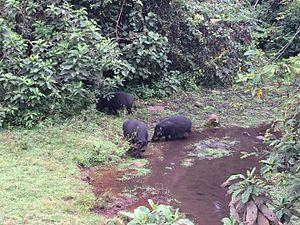
Harena Buluk est un woreda de la région Oromia, en Éthiopie. Ce woreda est connu pour la forêt d'Harenna. Il compte 81 497 habitants en 2007.